Shohimardon

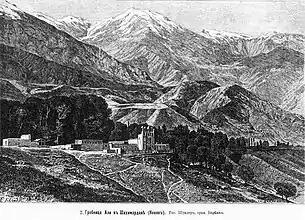

There is one museum in Shohimardon, located in Shohimardon town park, at the crossing of Koksu and Oqsu rivers. The museum is named after the Uzbek author and scholar Hamza Hakimzade Niyazi. It was opened in 1989 by UNESCO for the 100th anniversary of Niyazi. The collection of the museum consists of lifetime stories and books of Niyazi and materials regarding to Shohimardon's history. The museum's mission is to promote the culture, history, and nature of the little exclave Shohimardon and its people.